North Dakota State Bison football

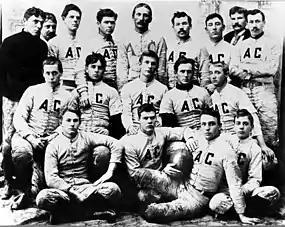
NDSU's first football team, 1894

The Bison fielded their first team in 1894 and were originally known as the NDAC Farmers. From the early 1900s to 1921, the nickname of the school then known as North Dakota Agricultural College was the Aggies. The first coach for the new NDAC football team was Henry Bolley, who also fielded the first football program at Purdue University in 1887 and was their first Quarterback. He challenged the University of North Dakota to a football match in 1890, but did not have enough players until 1894, the first official year of football at NDSU. In 1902, Eddie Cochems, known as the father of the forward pass was hired as head coach of the Bison where he experimented building an offense around his new technique; which subsequently became legal in the 1906 college football season; Cochems went 9–1 in his two-year stint as head coach. The college hired famed Michigan halfback Paul Magoffin, the first player to ever catch a forward pass in 1907, as head coach, but he left for the head coaching position offered to him by George Washington University a year later. The 1918 season was canceled due to the outbreak of the Spanish Flu in conjunction with the first World War. The 1943 and 1944 seasons were also canceled due to World War II and the shortage of eligible players. Keeping with their Michigan favoritism, the NDAC hired Stanley Borleske in 1919 to coach the football, basketball, and baseball teams. After six years of on and off coaching. and a 36–36–7 record, Borleske left for Fresno State but is largely credited with developing the Bison mascot. It was well known he was not a fan of the "Aggies" mascot, wanting something 'strong and fierce' he came up with the 'Bison' which remains the mascot today. He also coined the term "Thundering Herd" which is still a common reference to the NDSU Bison Football fanbase.